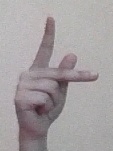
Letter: dha